Stevie Wonder

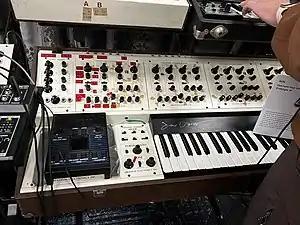
The first prototype of the Oberheim Four Voice synthesizer, as used by Wonder. The front panel still shows the braille labeling.

In September 1970, at the age of 20, Wonder married Syreeta Wright, a songwriter and former Motown secretary. Wright and Wonder worked together on the next album, "Where I'm Coming From" (1971), Wonder writing the music, and Wright helping with the lyrics. Around this time, Wonder became interested in utilizing synthesizers after hearing albums by electronic group Tonto's Expanding Head Band. Wonder and Wright wanted to "touch on the social problems of the world", and for the lyrics "to mean something". The album was released at around the same time as Marvin Gaye's "What's Going On". As both albums had similar ambitions and themes, they have been compared; in a contemporaneous review by Vince Aletti in "Rolling Stone", Gaye's was seen as successful, while Wonder's was seen as failing due to "self-indulgent and cluttered" production, "undistinguished" and "pretentious" lyrics, and an overall lack of unity and flow. Also in 1970, Wonder co-wrote (and played numerous instruments on) the hit "It's a Shame" for fellow Motown act the Spinners. His contribution was meant to be a showcase of his talent and thus a weapon in his ongoing negotiations with Gordy about creative autonomy. Reaching his 21st birthday on May 13, 1971, Wonder allowed his Motown contract to expire.